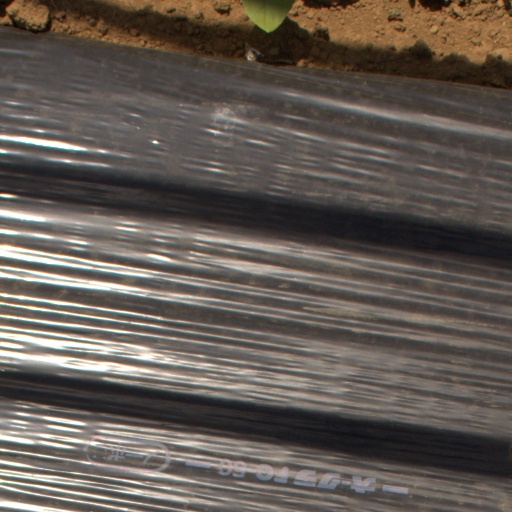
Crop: Jerusalem artichoke